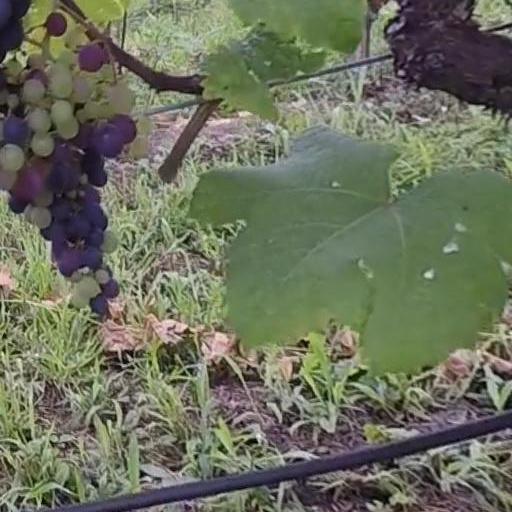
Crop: grape